Regensburg

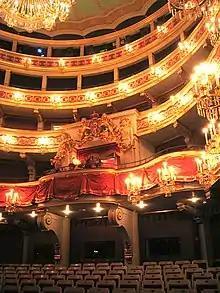
Inside Regensburg Theater

Near Regensburg there are two very imposing classical buildings erected by Ludwig I of Bavaria as national monuments dedicated to German patriotism and greatness: